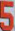
Number: 5